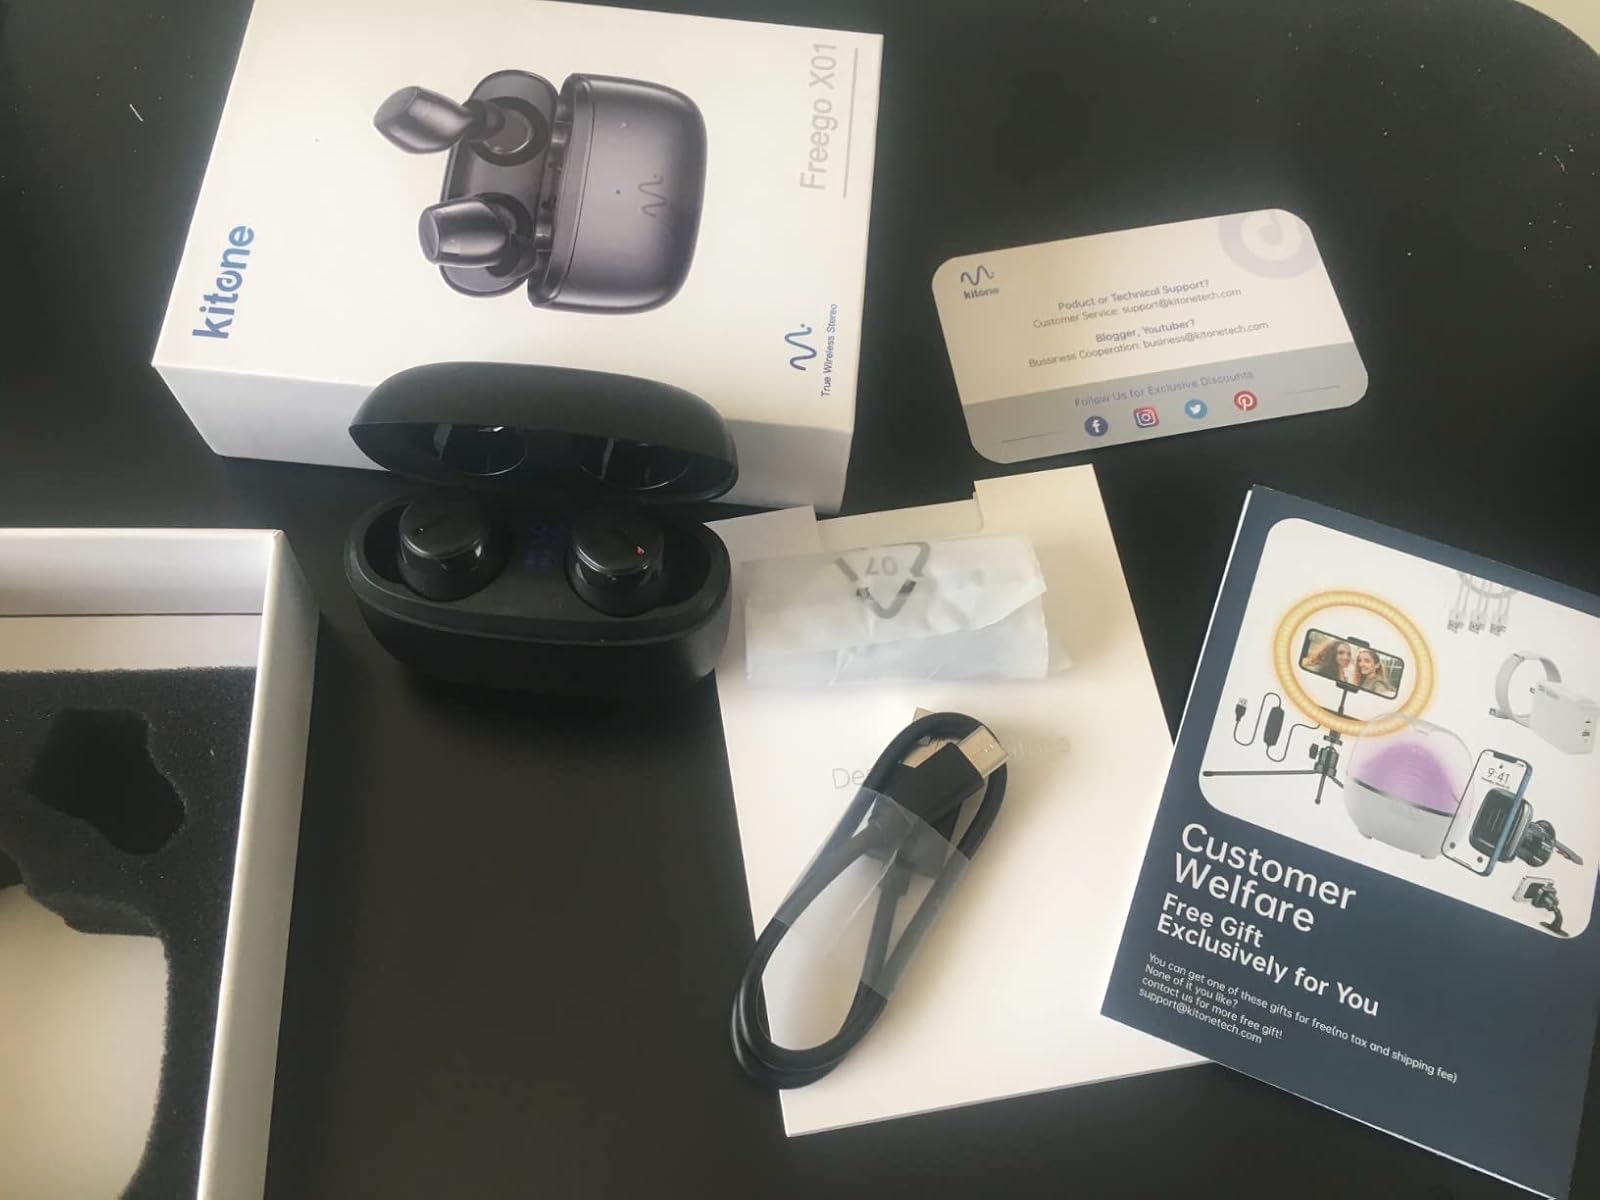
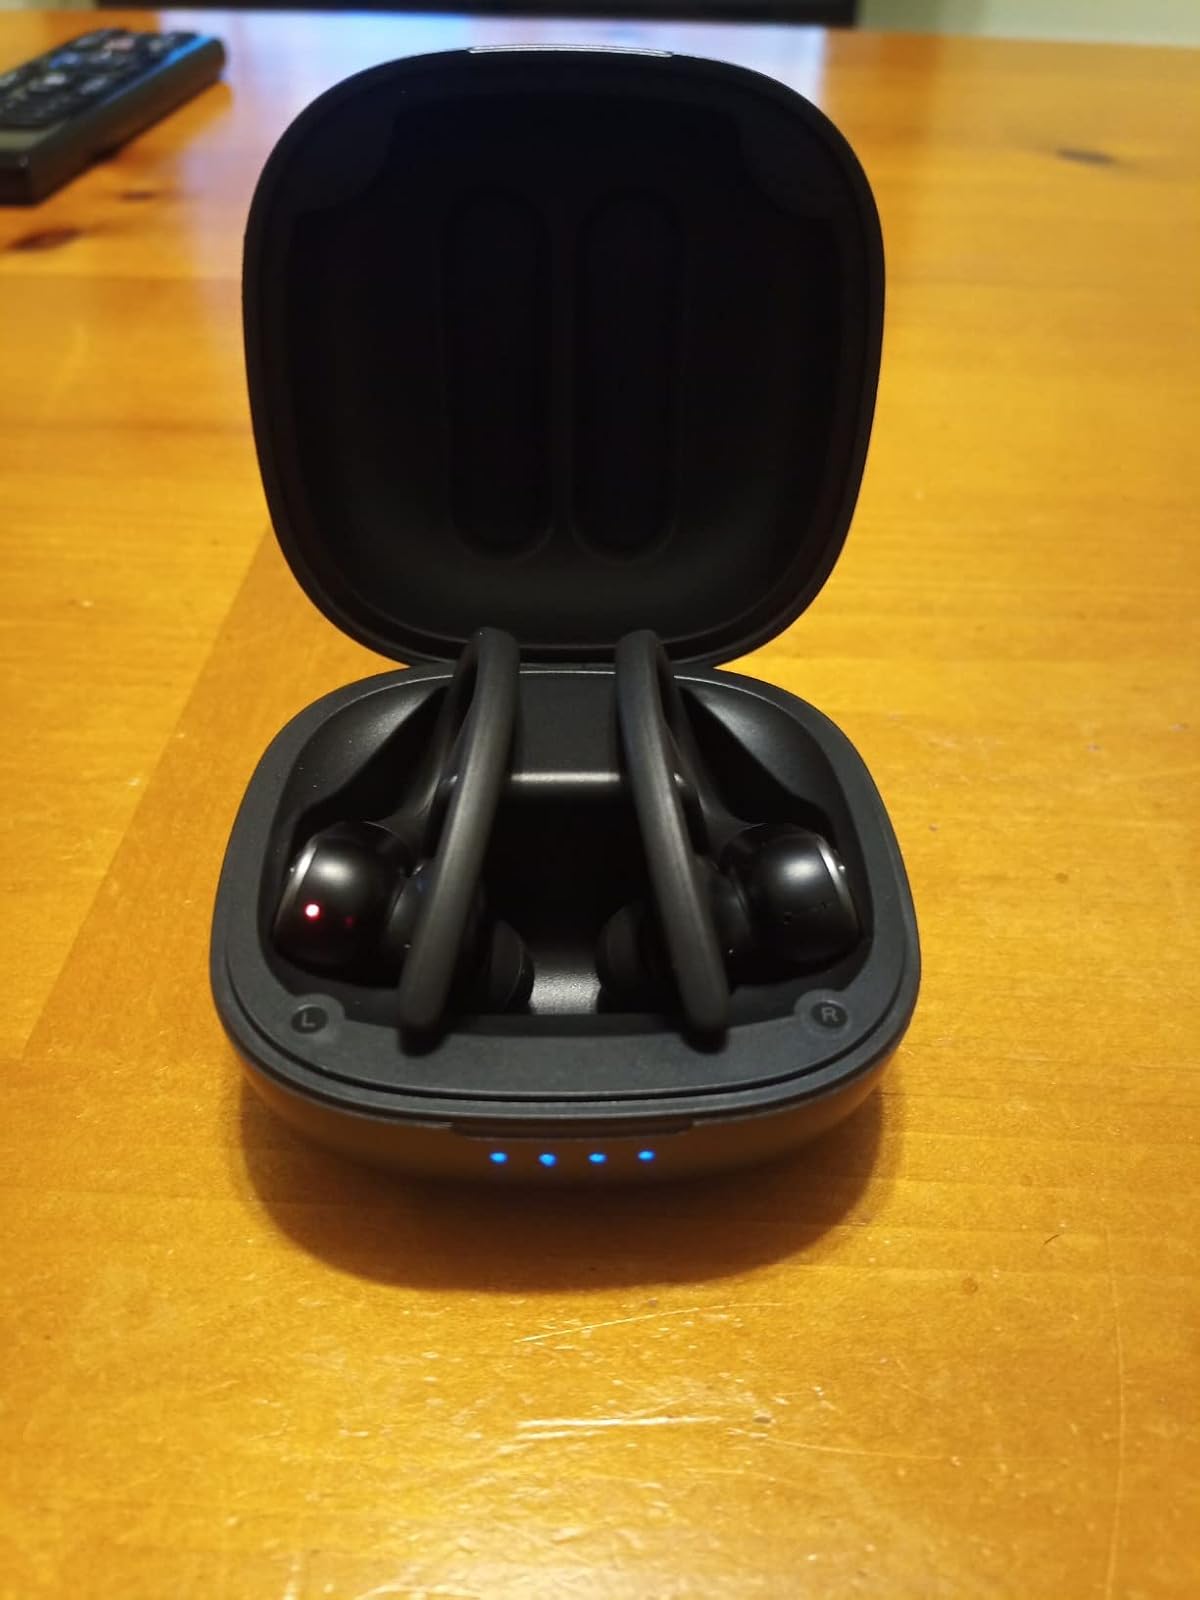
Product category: earbuds
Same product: no